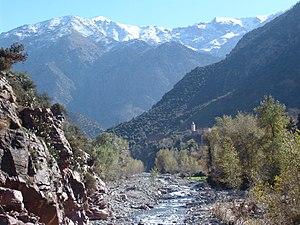
Les Masmouda ou Imesmouden forment l'un des grands groupes berbères. Il s'agit d'une grande confédération originaire du Haut Atlas marocain et des régions qui l'entourent. Ils sont les fondateurs des dynasties almohade et hafside.
Le Haut Atlas est une chaîne montagneuse marocaine orientée sud-ouest/nord-est. Cette chaîne appartient au massif de l'Atlas et plus précisément, à l'un des trois éléments de l'Atlas marocain, les deux autres étant le Moyen Atlas et l'Anti-Atlas.